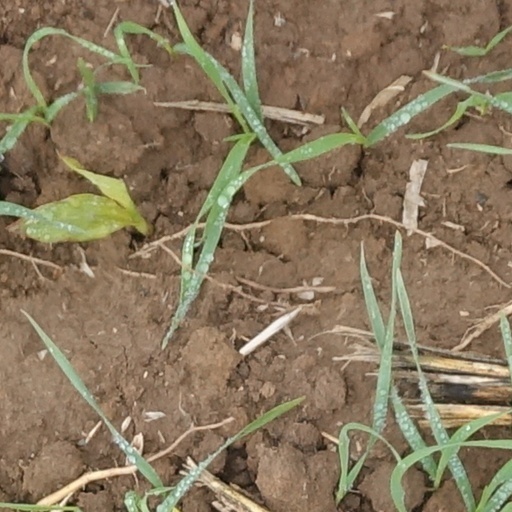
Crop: wheat